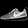
Label: Sneaker